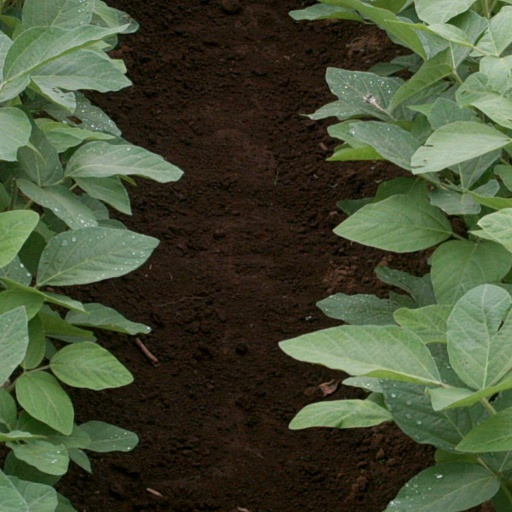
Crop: soybean